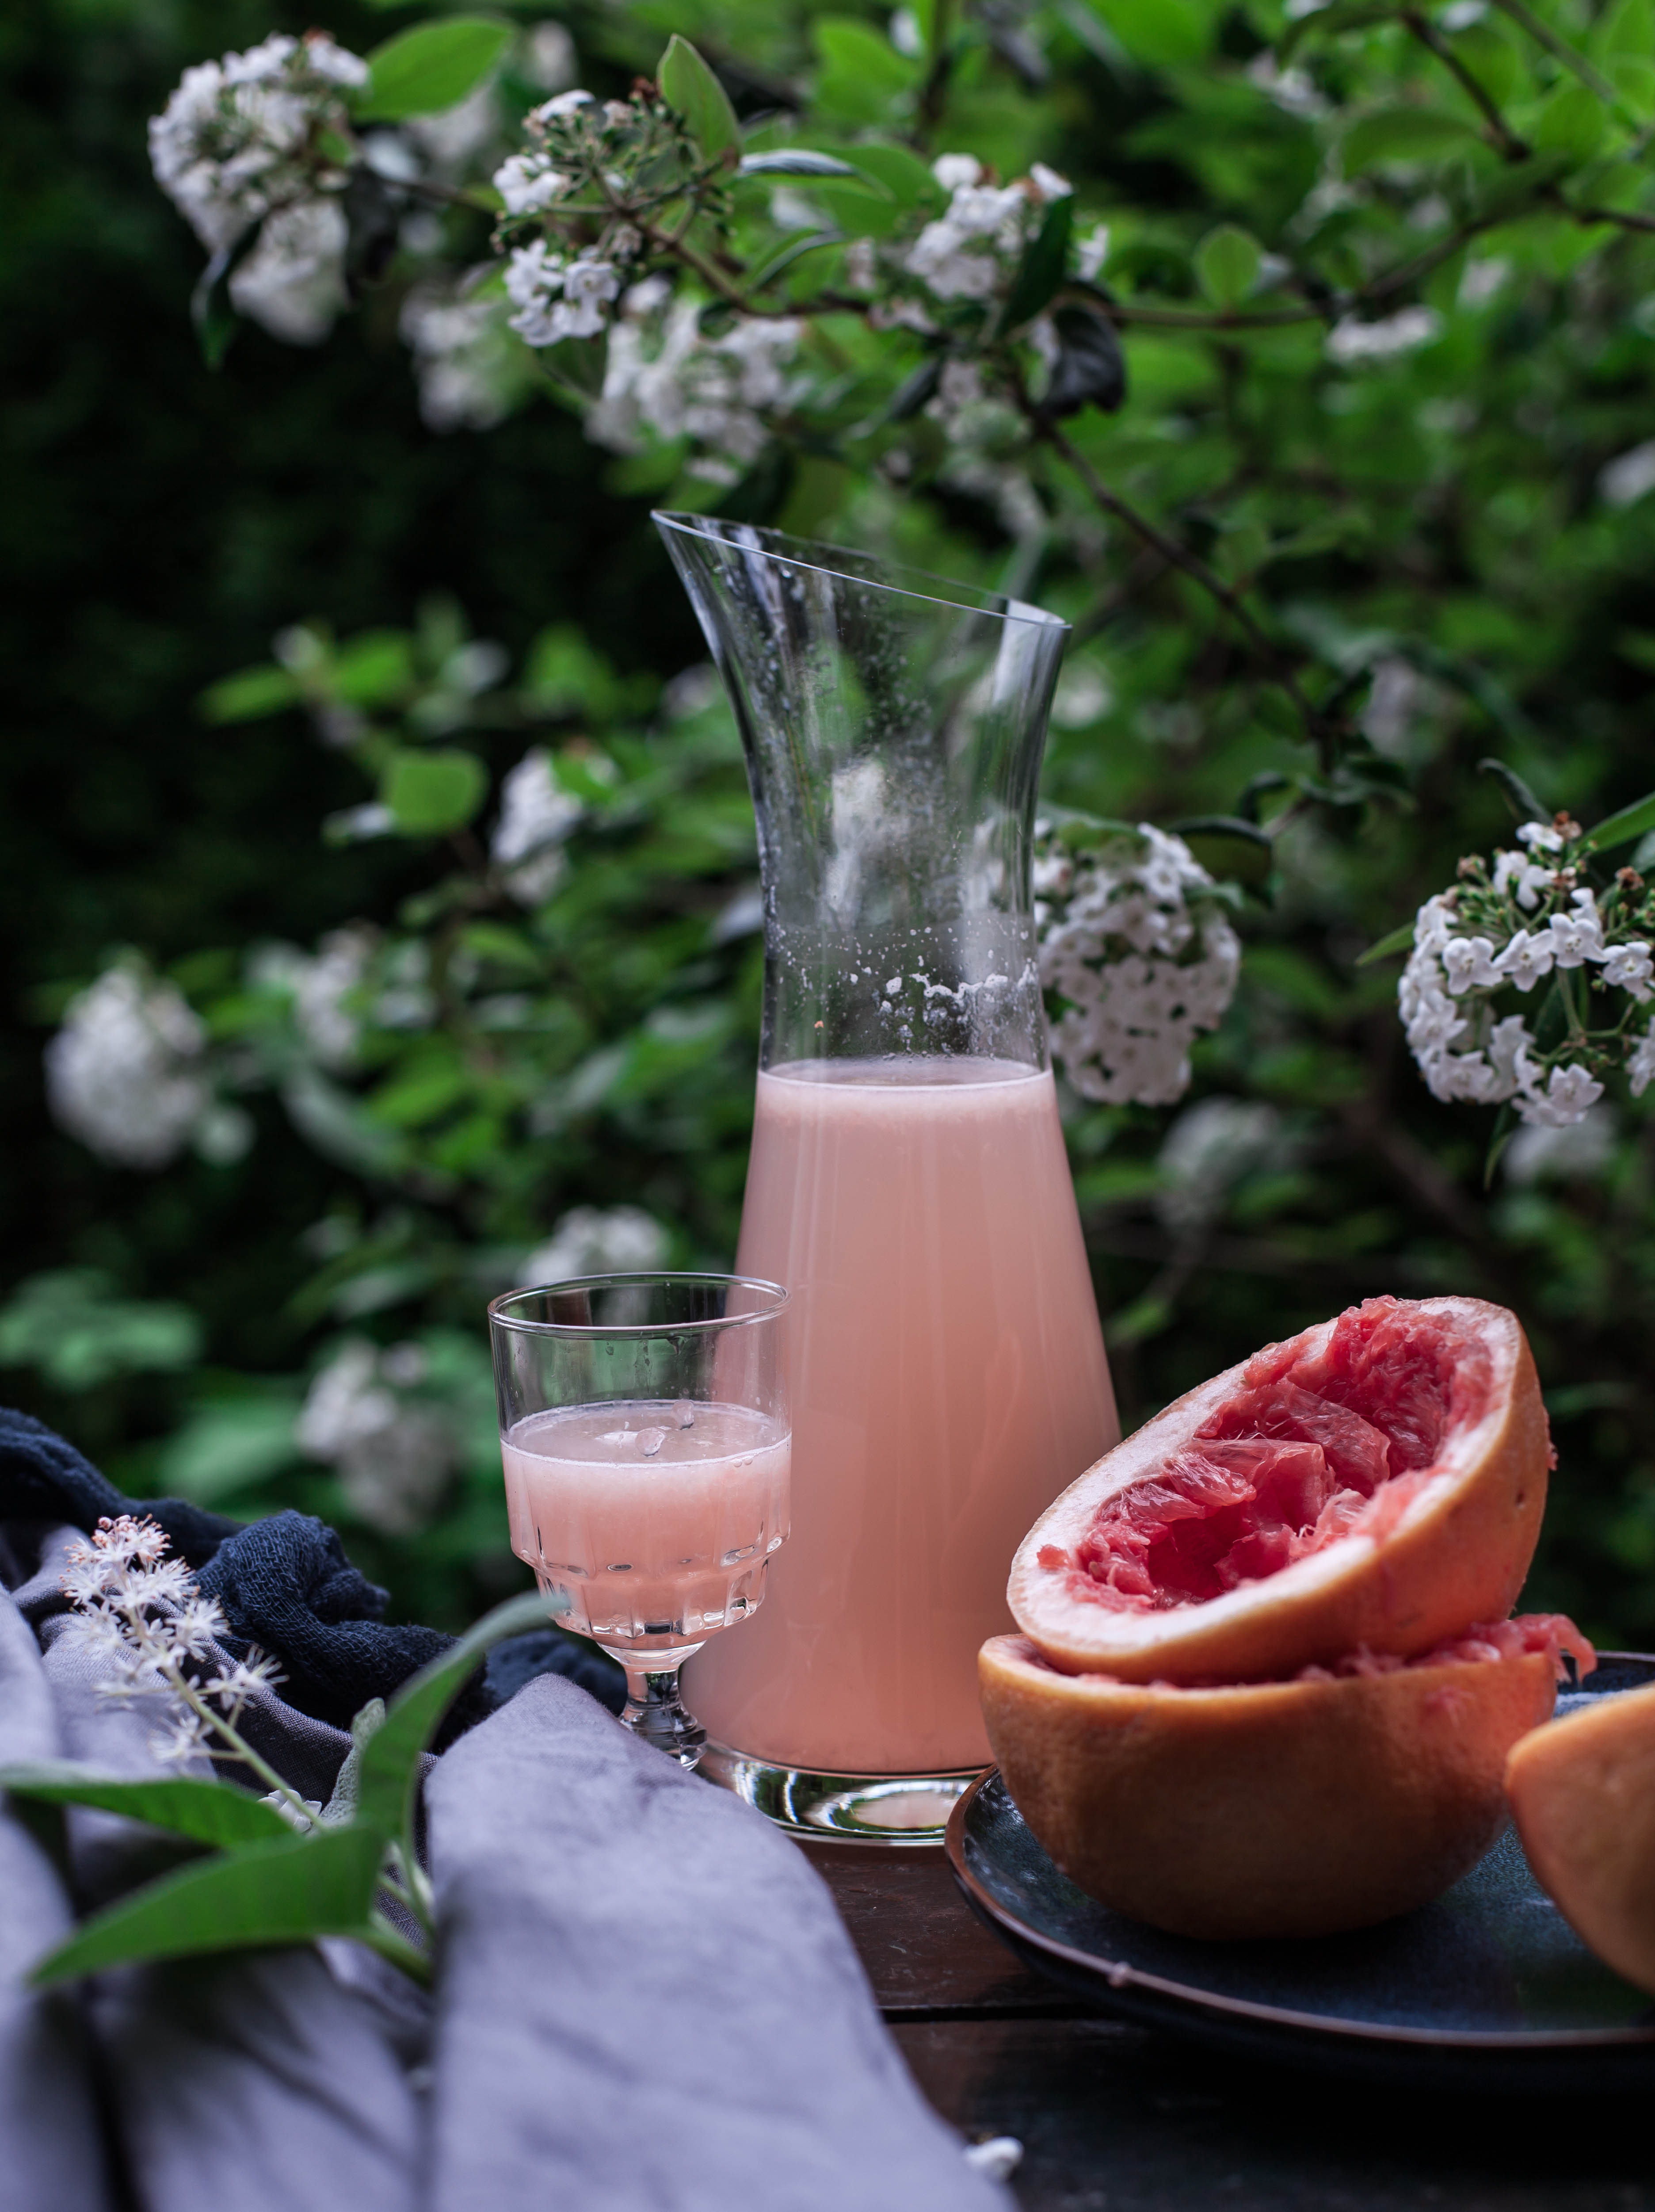
juice, garden, fresh, fruits, food styling, drink, non alcoholic beverage, cocktail, shrub, smoothie